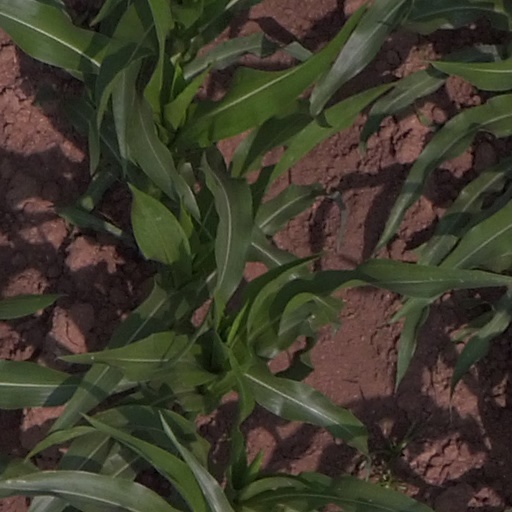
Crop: maize; corn